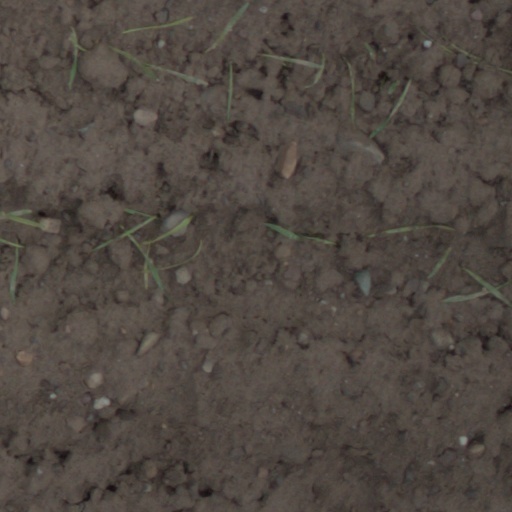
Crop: wheat